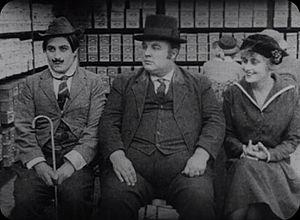
Syd Chaplin, Frank Alexander &amp
Frank Alexander est un acteur américain né le 25 mai 1879 à Olympia, Washington, mort le 8 septembre 1937 à Los Angeles.